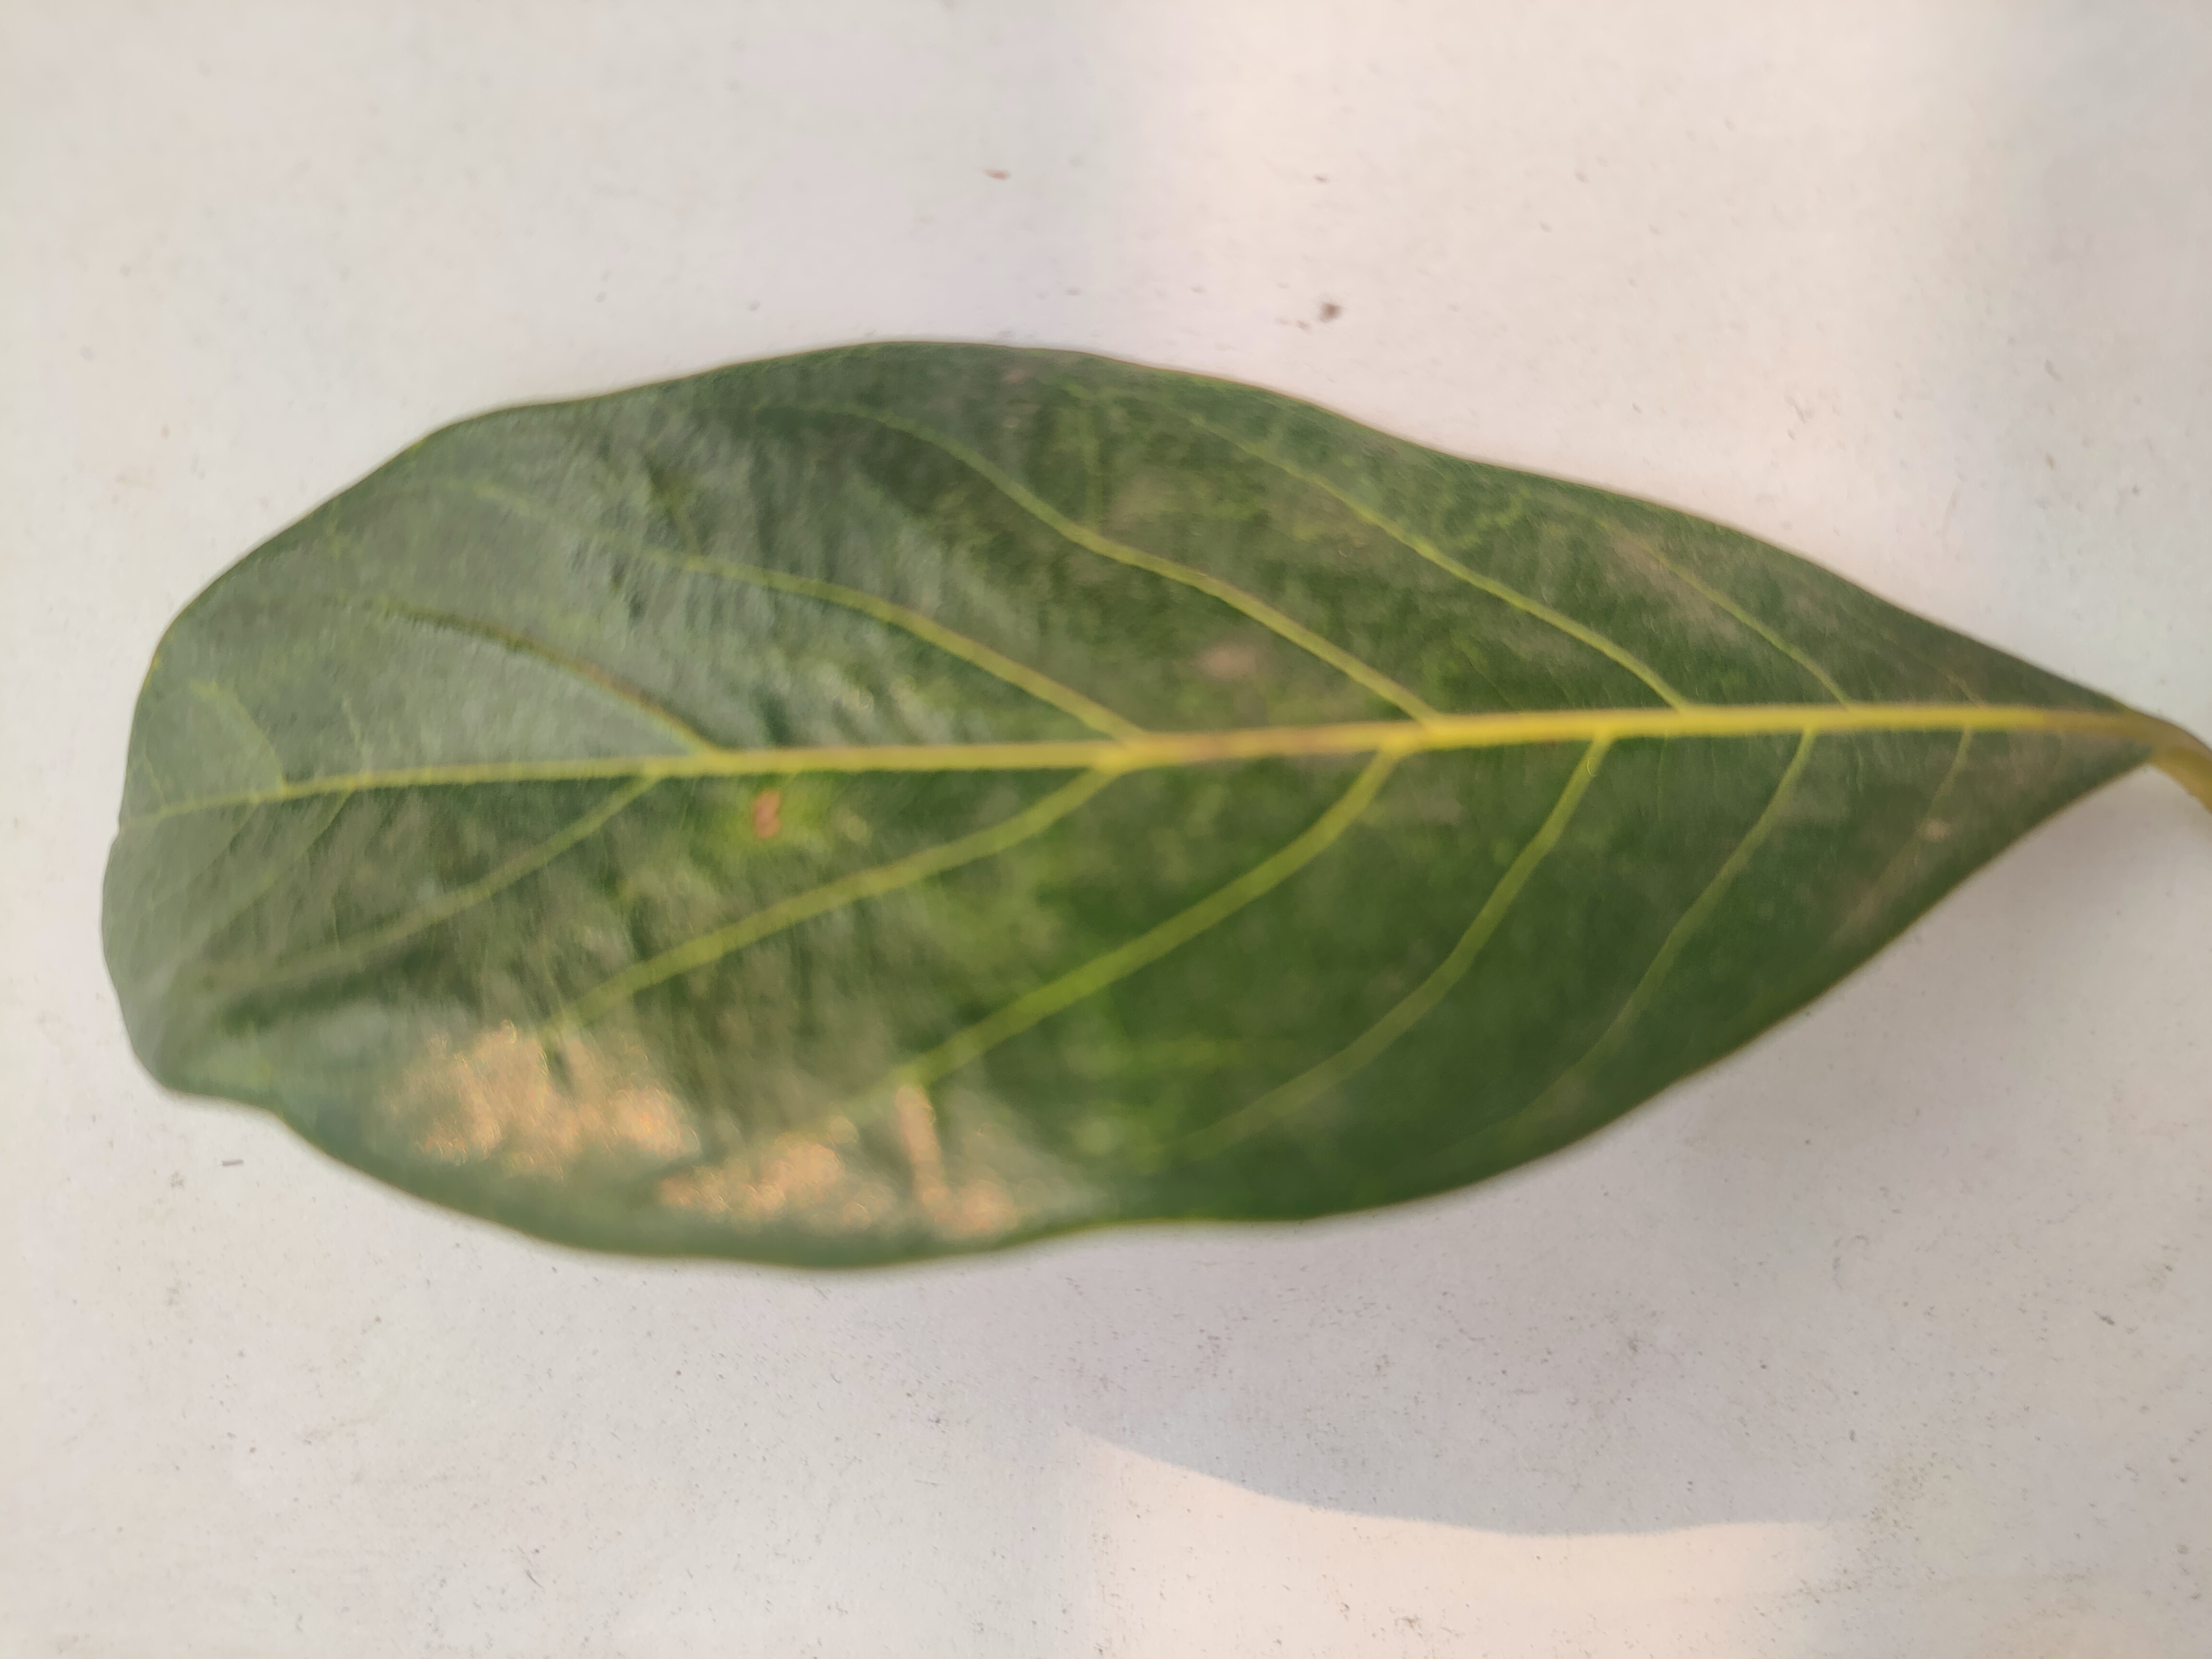
Leaf variety: Jackfruit